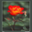
Label: rose